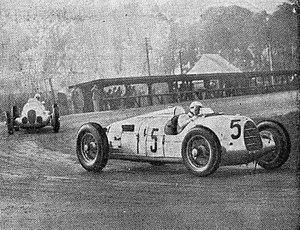
Bernd Rosemeyer devant Manfred von Brauchitsch au GP de Donington 1937.
Bernd Rosemeyer, né le 14 octobre 1909 à Lingen et mort le 28 janvier 1938 sur l'autoroute Francfort-Darmstadt, est un pilote automobile allemand. Il est considéré comme l'un des plus grands pilotes de course d'avant-guerre. Pendant sa courte carrière, interrompue par un accident, il marqua le sport automobile et s'imposa comme un ténor de la discipline.
Le Grand Prix automobile de Donington est une course automobile créée en 1933 et disparue en 1938. Elle se déroulait sur le circuit de Donington Park. Avant d'être le Grand Prix de Donington, la course se dénommait Donington Park Trophy entre 1933 et 1934.
Le Grand Prix automobile de Donington 1937 est un Grand Prix qui s'est tenu sur le circuit de Donington Park le 2 octobre 1937.